Mississippi Mound Trail

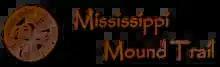
Official Logo

The Mississippi Mound Trail is a driving tour of 33 sites adjoining U.S. Route 61 where indigenous peoples of the Mississippi Delta built earthworks. The mounds were primarily built between 500 and 1500 AD, but are representative of a variety of cultures known as the Mound Builders. Each site has a historical marker and is accessible by road.